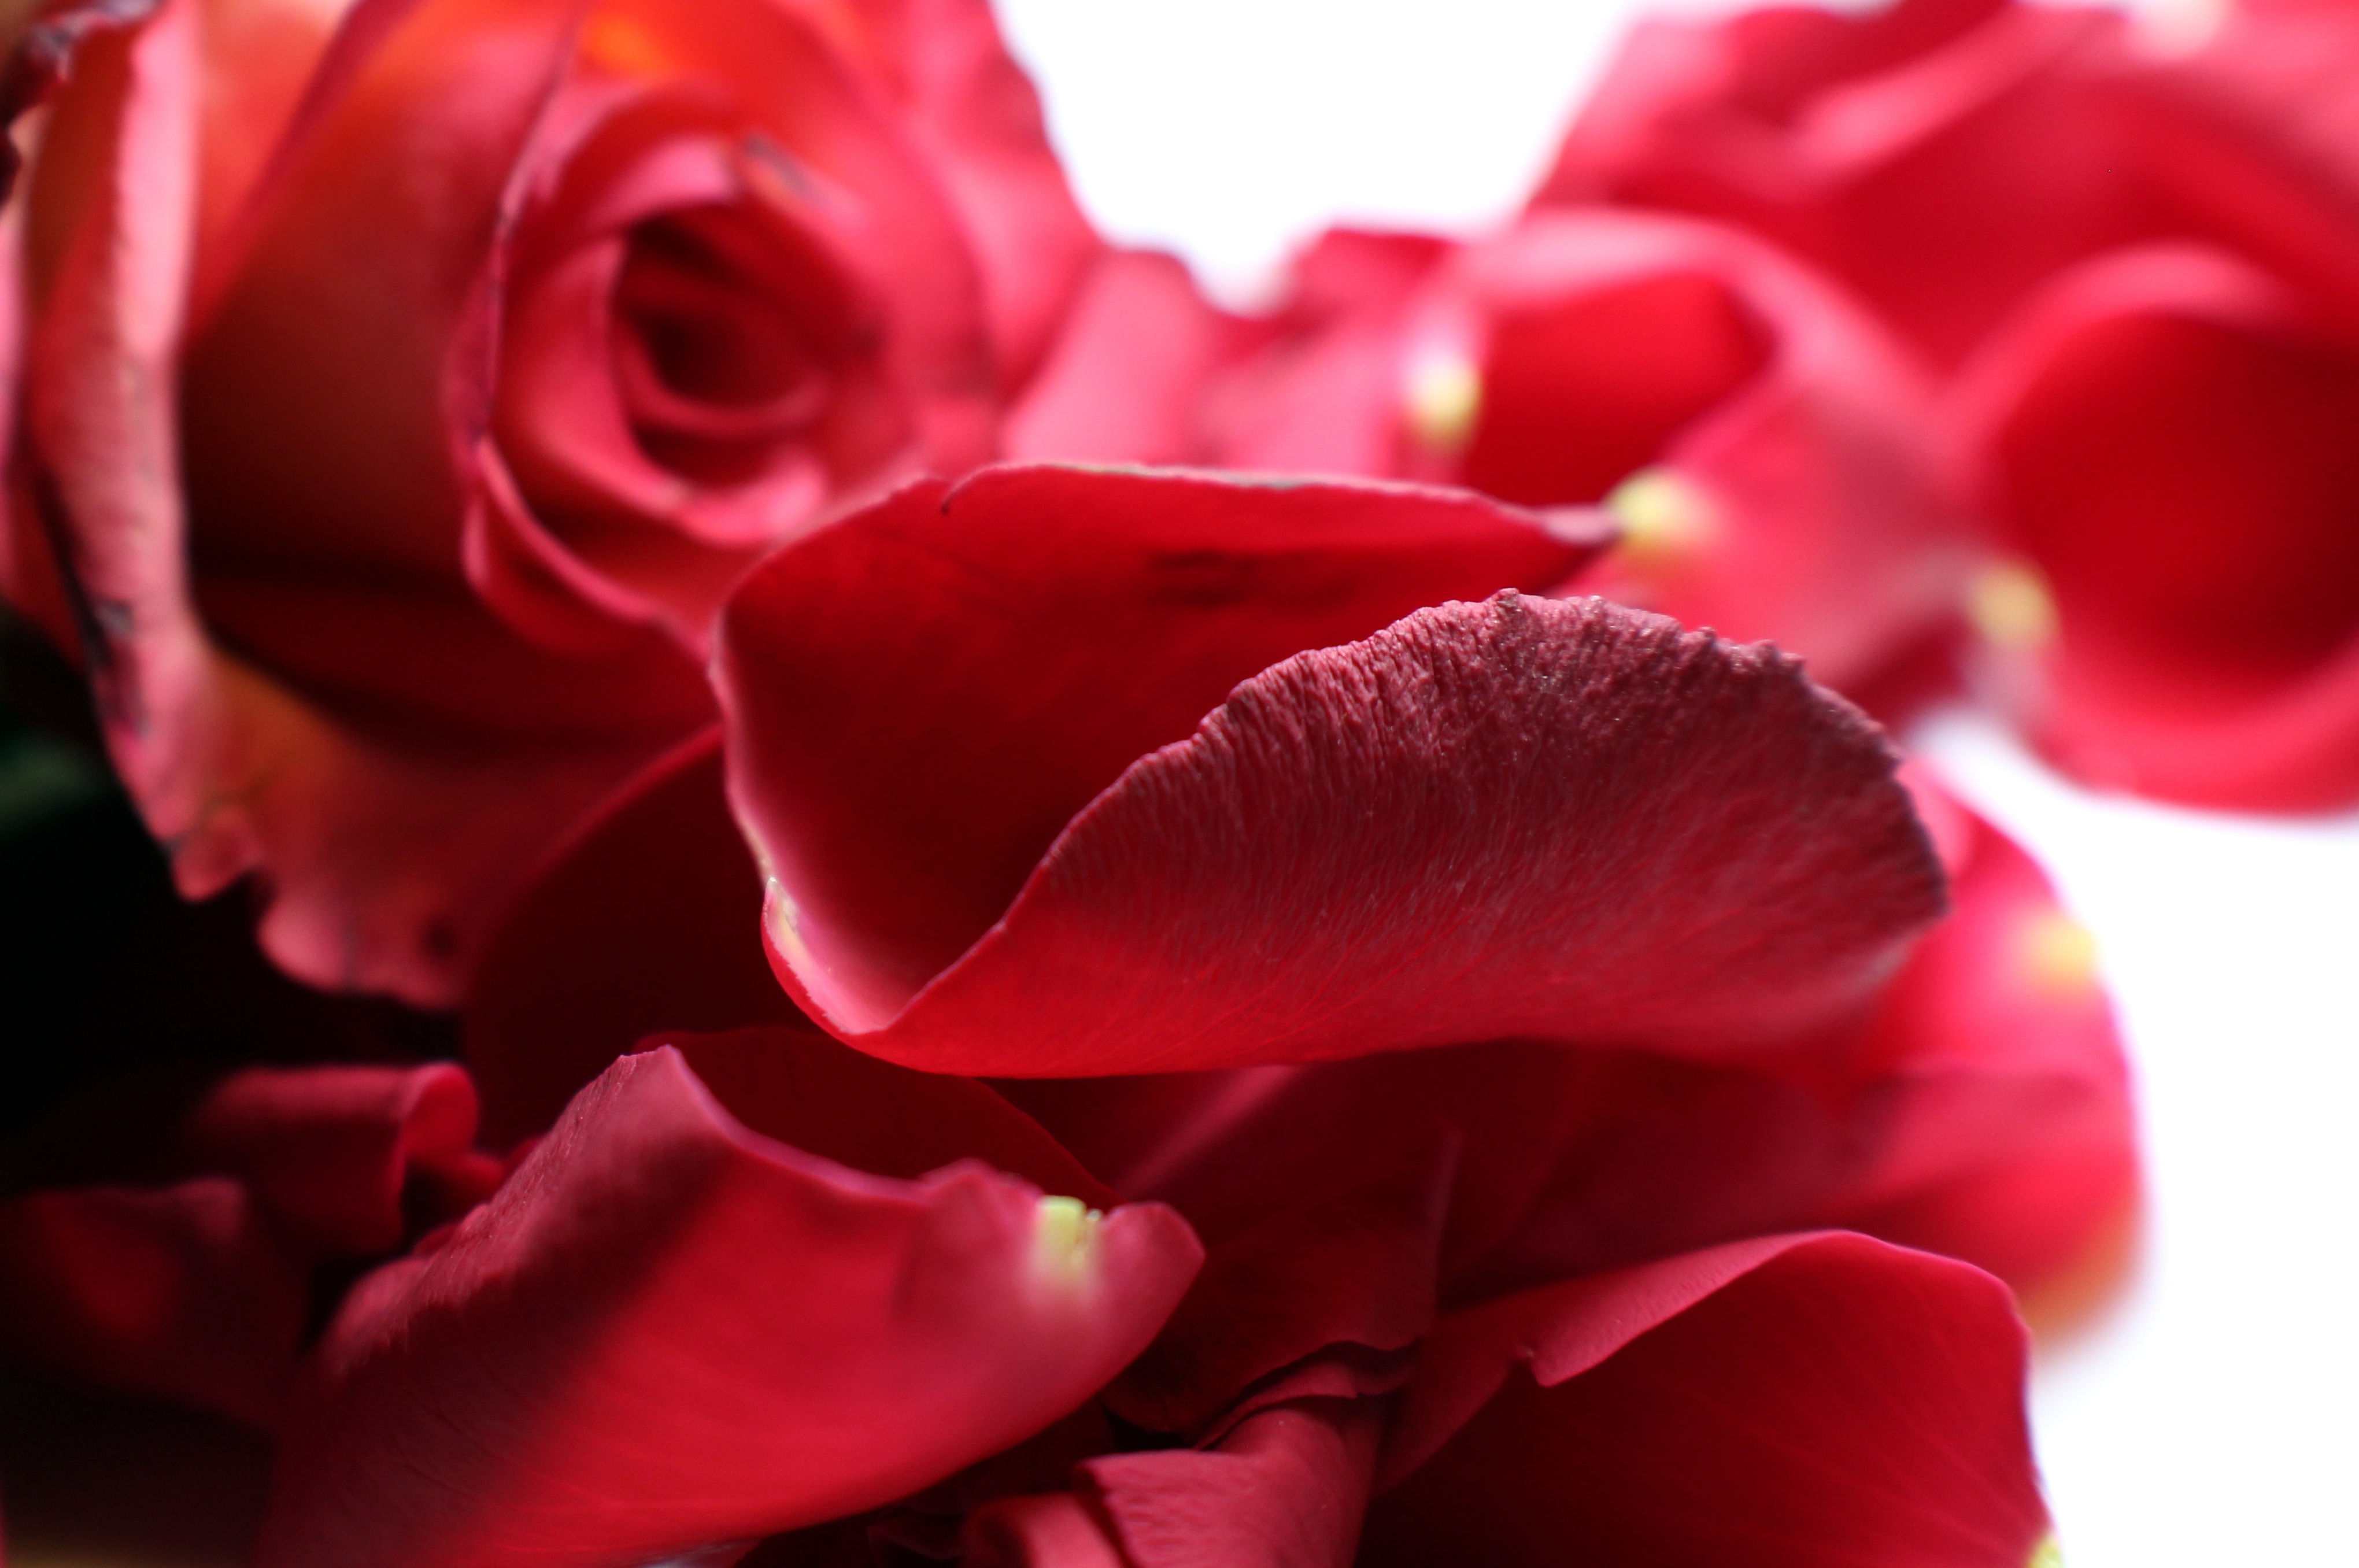
blossom, plant, flower, petal, bloom, love, rose, red, romantic, pink, close up, beauty, beautiful, rose petals, floribunda, fragrance, rose bloom, macro photography, valentine's day, multi coloured, flowering plant, loose, garden roses, rose family, land plant